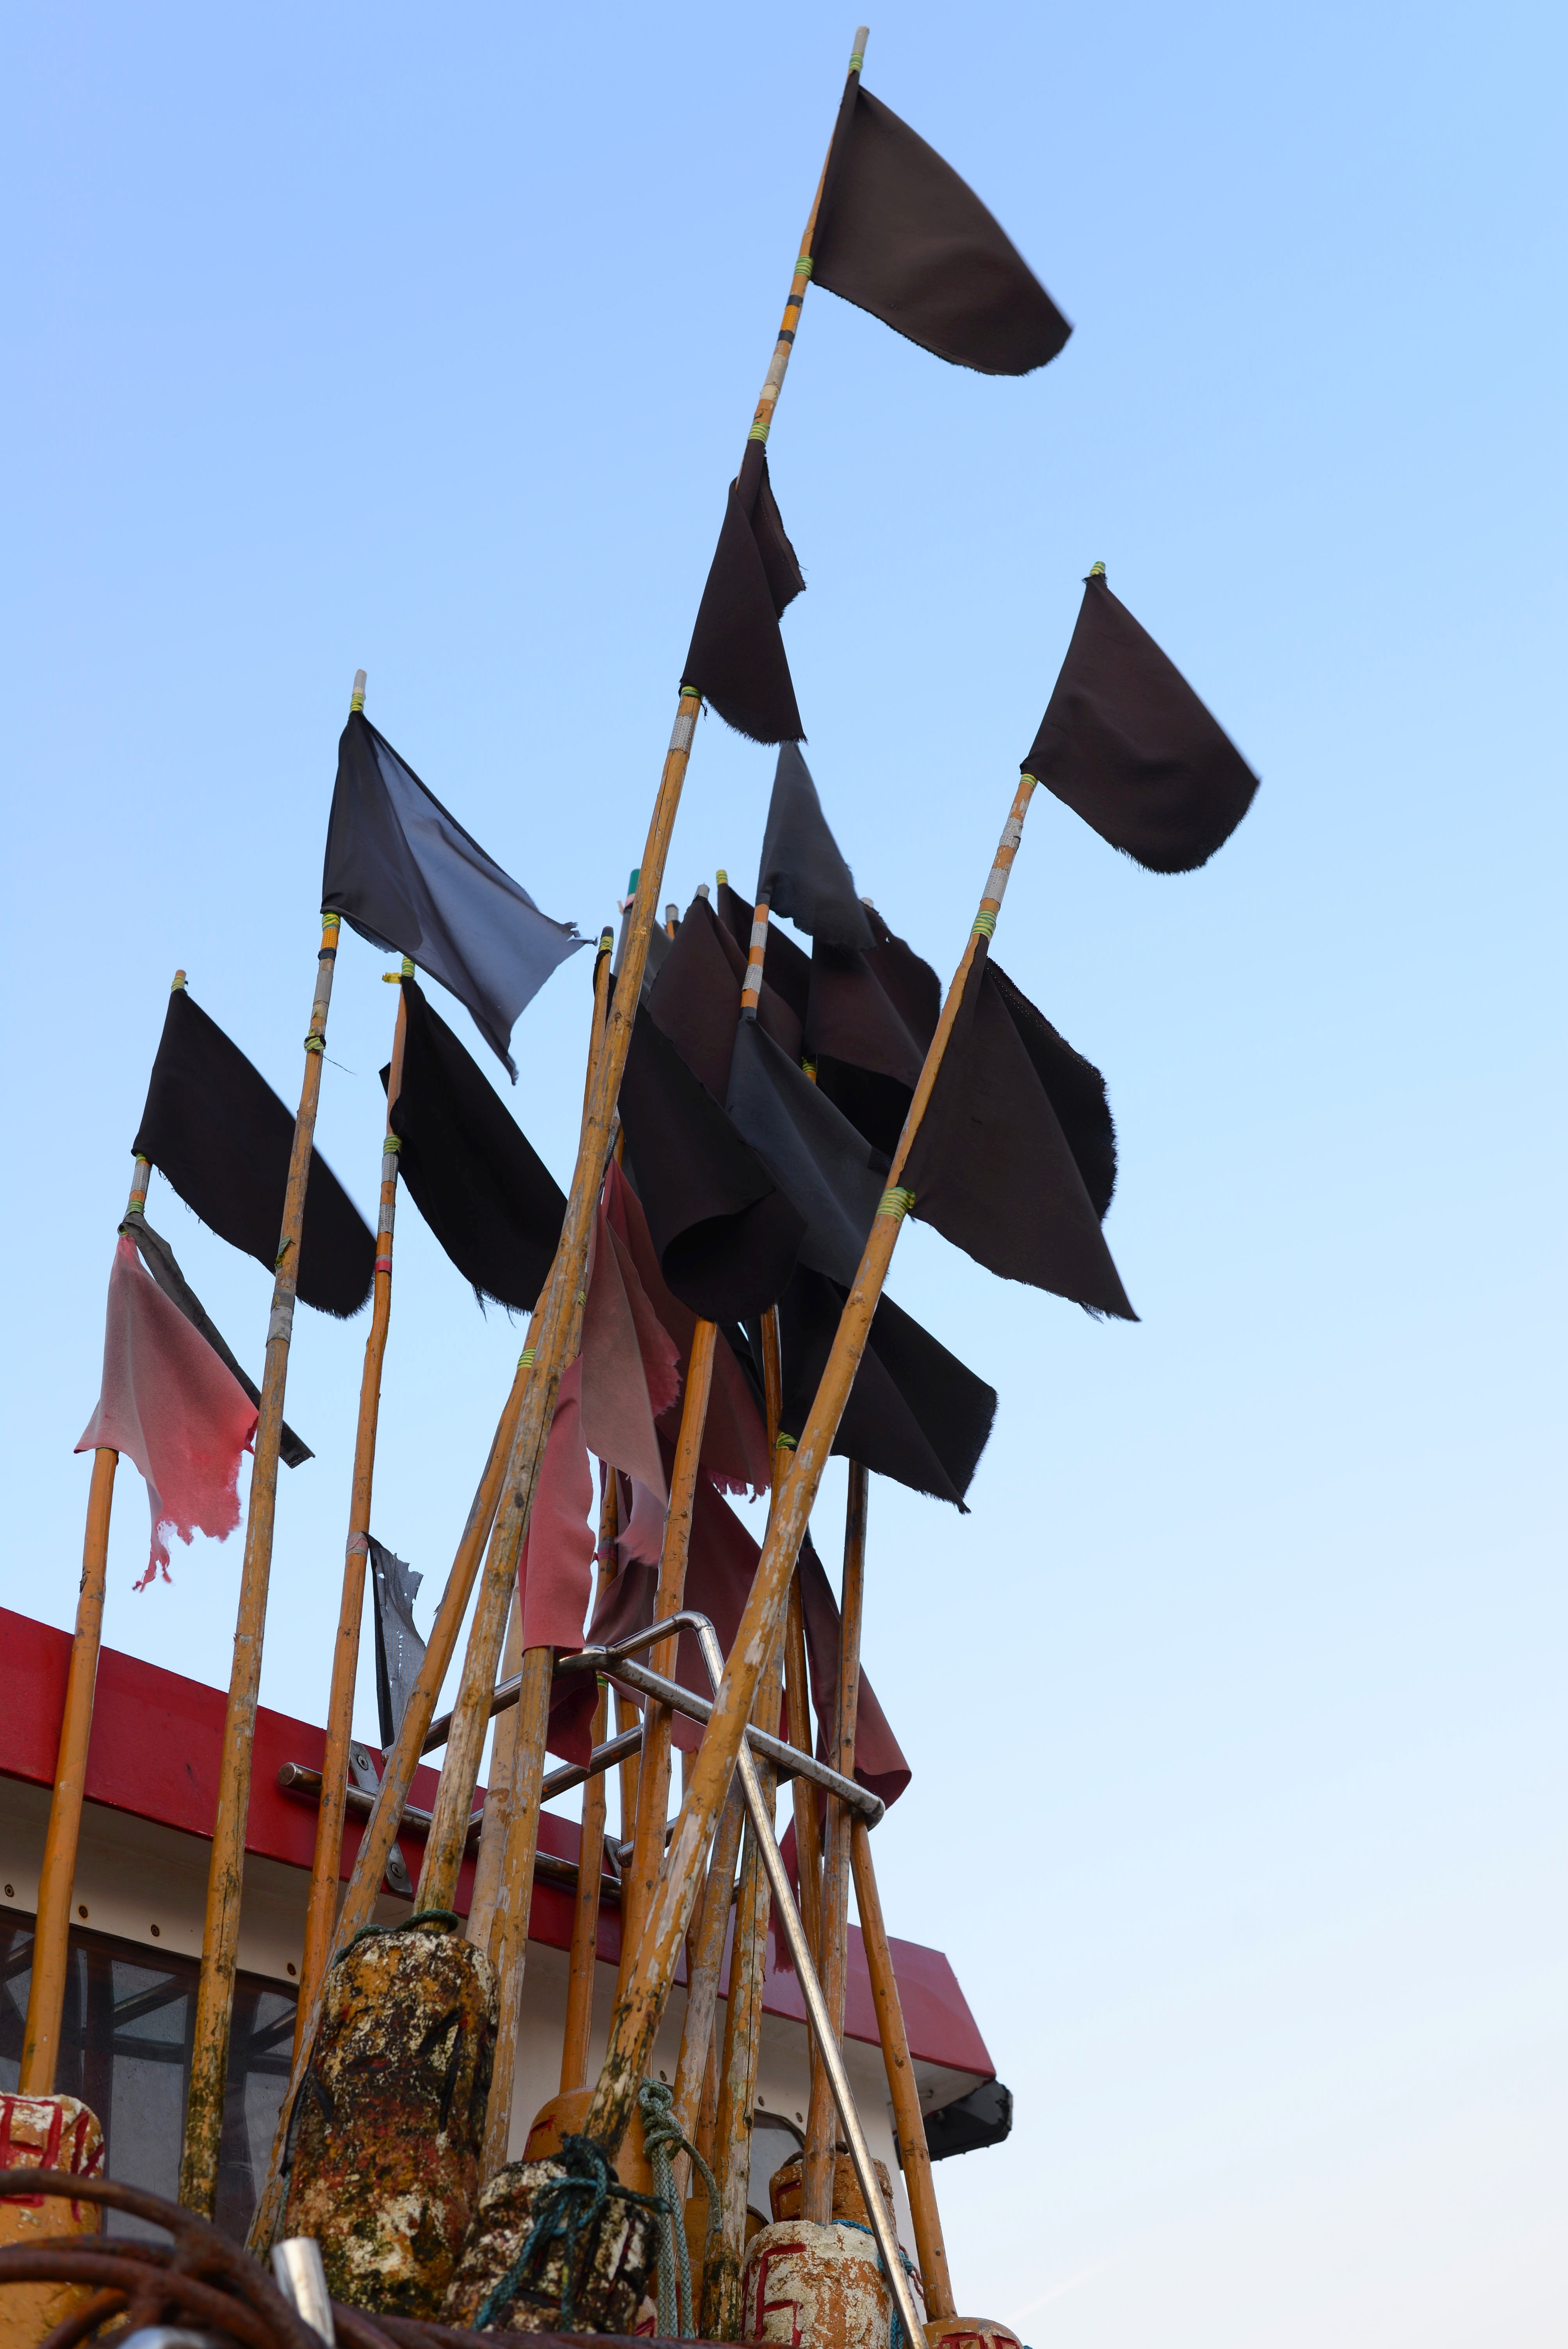
boat, wind, vehicle, mast, flag, flags, cutter, the fisherman